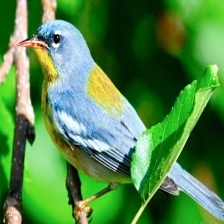
Species: BLACK THROATED WARBLER
Scientific name: SETOPHAGA CAERULESCENS